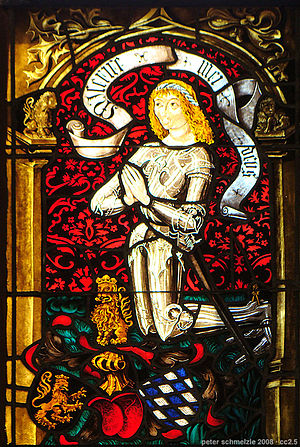
Filip den Oprigtige, kurfyrste af Pfalz
Filip den Oprigtige eller Filip den Ædelmodige fra slægten Wittelsbach var pfalzgreve og kurfyrste af Pfalz fra 1476 til 1508.